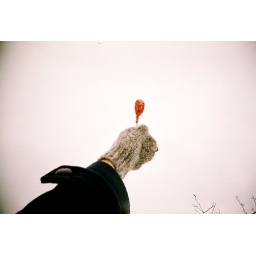
red against white